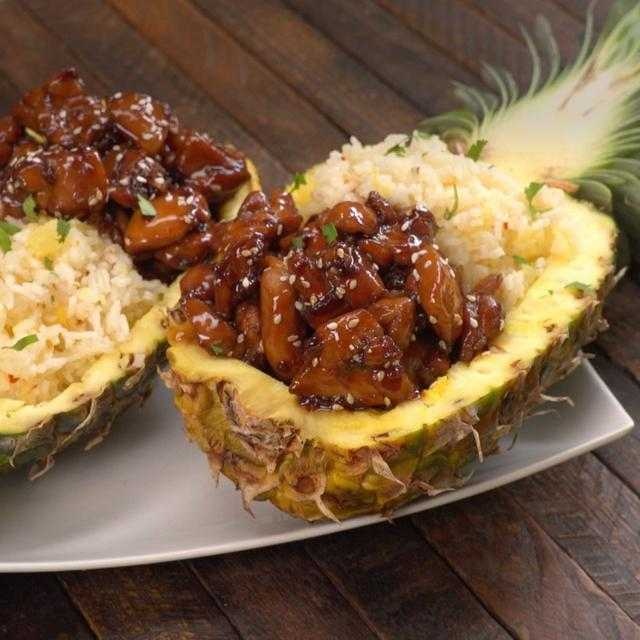
Label: Pineapple